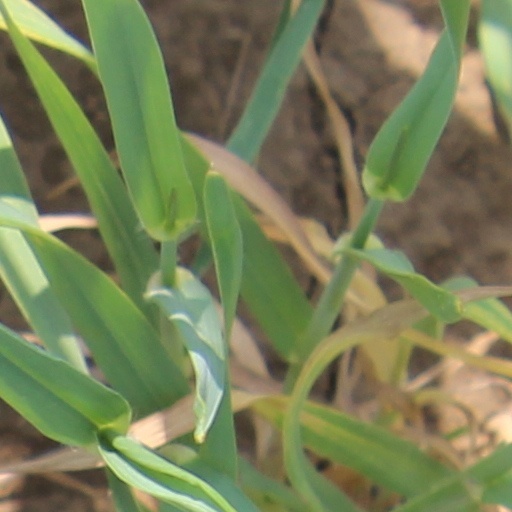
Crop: wheat